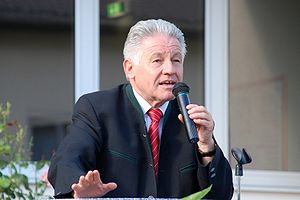
Oberösterreich / Politik
Delstatsformand Josef Pühringer
Oberösterreich er en delstat i Østrig. Mod nord grænser den til Bayern i Tyskland og Sydbøhmen i Tjekkiet, mod øst til Niederösterreich, mod syd til Steiermark og mod vest til Salzburg. Arealmæssigt er Oberösterreich Østrigs fjerdestørste delstat, og med en befolkning på 1,4 mio. er den landets tredjestørste.